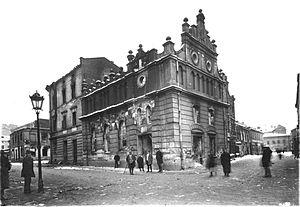
L’histoire des Juifs à Lviv commence il y a plus de huit cents ans. Lviv est un centre de la vie juive depuis le Moyen Âge. La première mention documentaire de l'existence d'une communauté juive à Lviv date de la fin du XIVᵉ siècle. La plus ancienne synagogue de la ville a été construite en 1582. Au XIXᵉ siècle, environ un tiers de la population de la ville est juive. Il y a plusieurs cimetières juifs et de nombreuses synagogues. À partir du XIXᵉ siècle, il y a deux communautés juives distinctes à Lviv: d'un côté les Juifs conservateurs orthodoxes ou hassidim, parlant le yiddish, de l'autre les maskilim d'esprit libéral parlant plutôt l'allemand. Les deux communautés vivent côte-à-côte avec peu de contacts. Chacun de ces deux groupes possède ses propres droits, privilèges, administrations, synagogues et écoles.